Chè
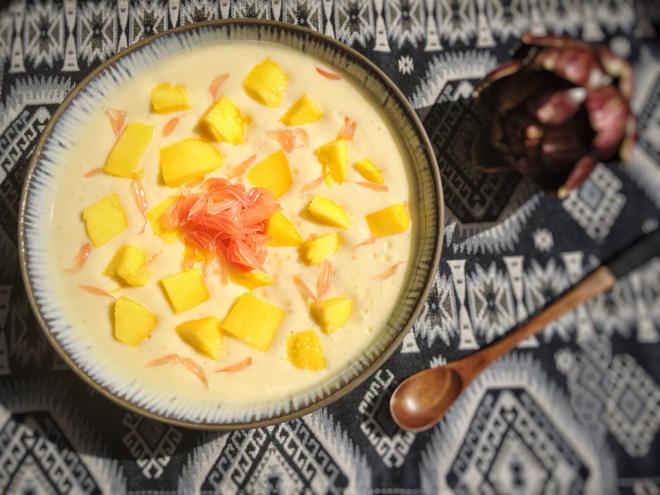
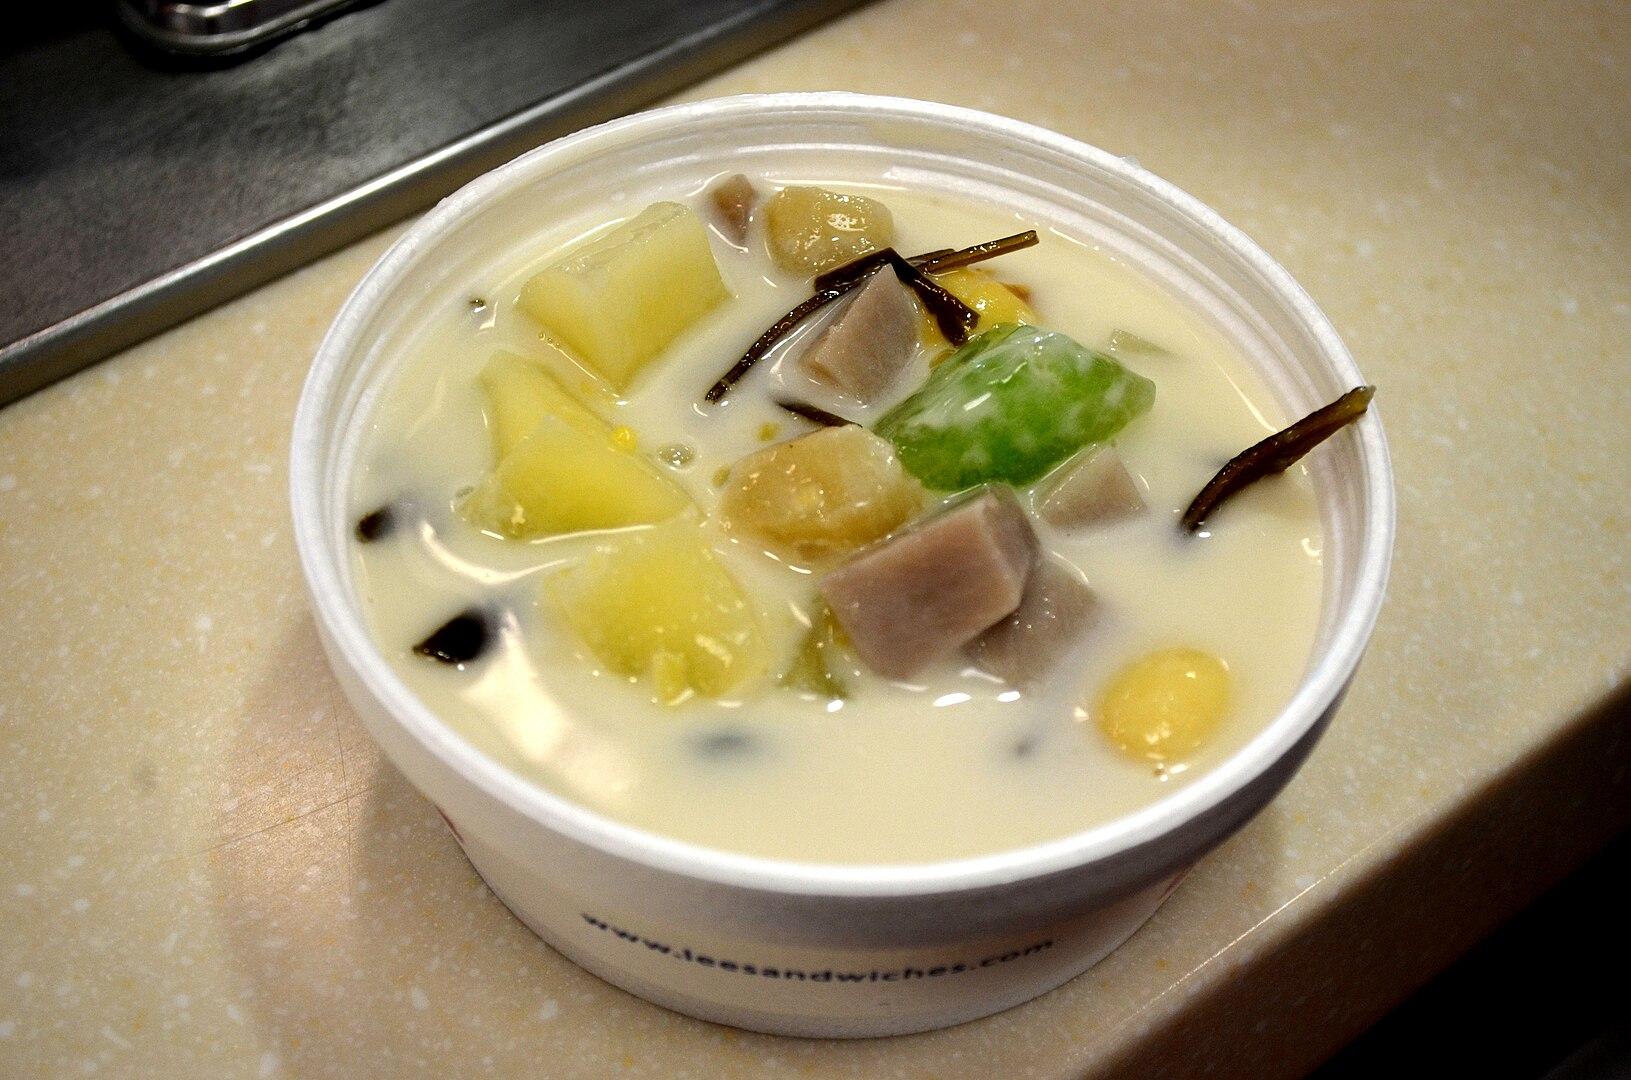
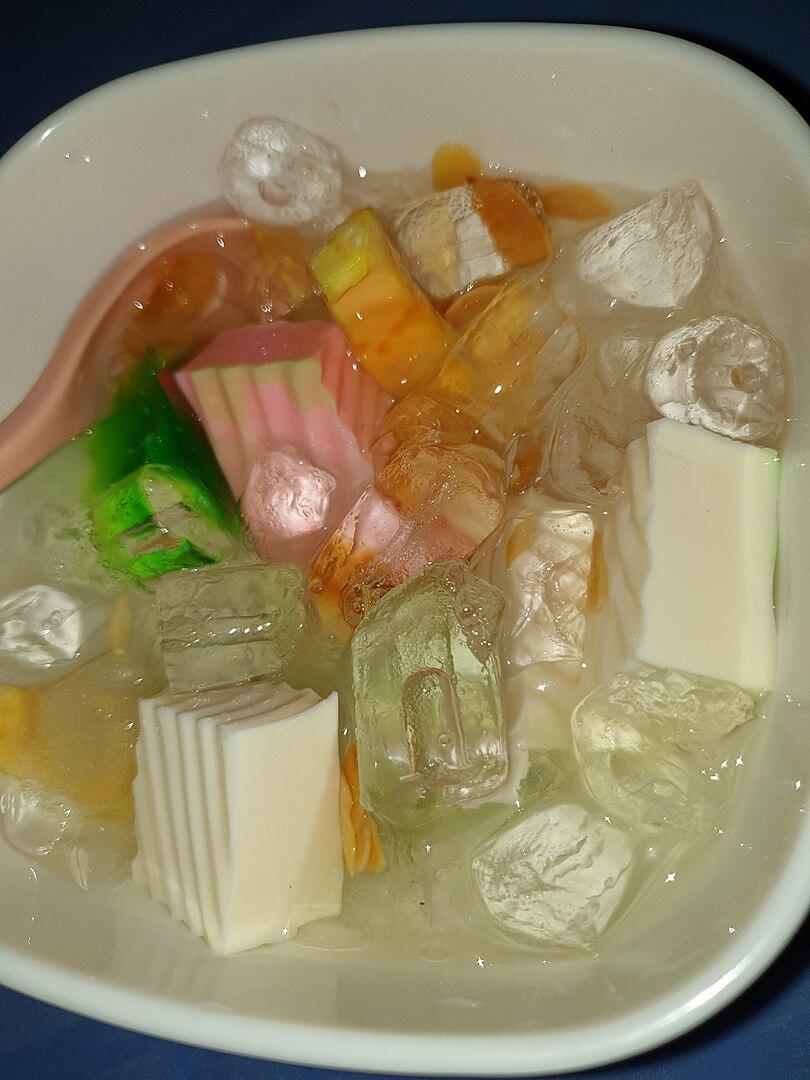
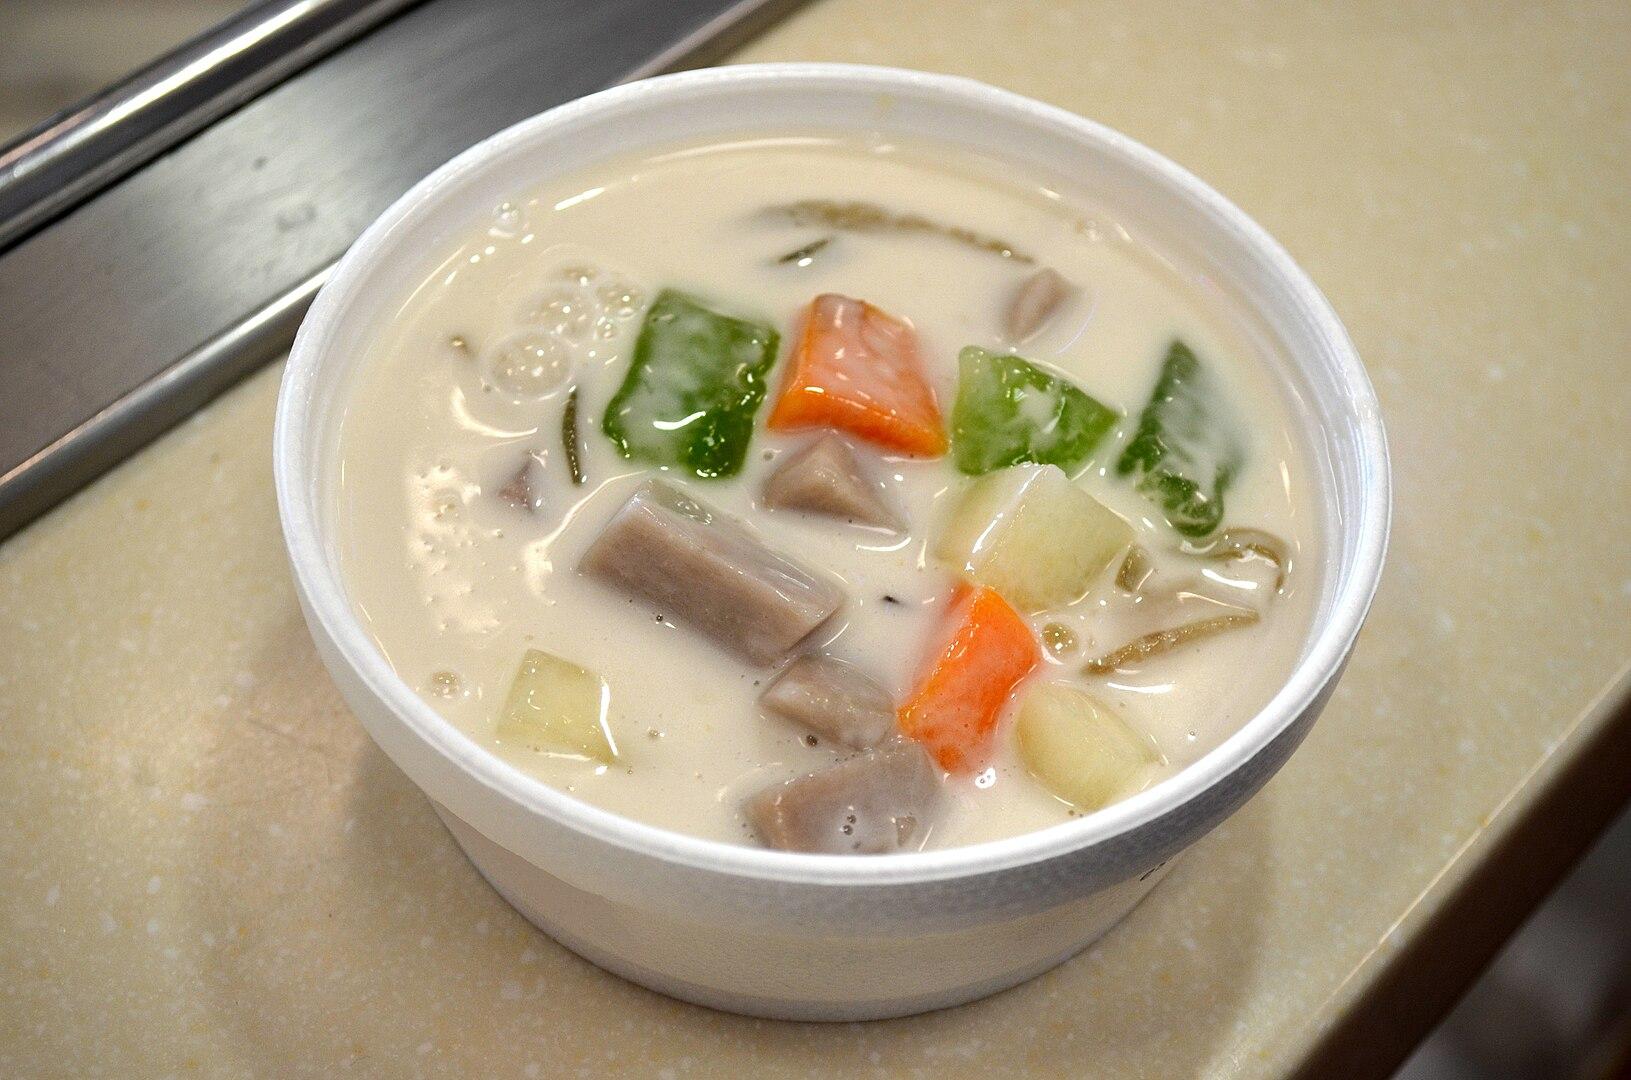
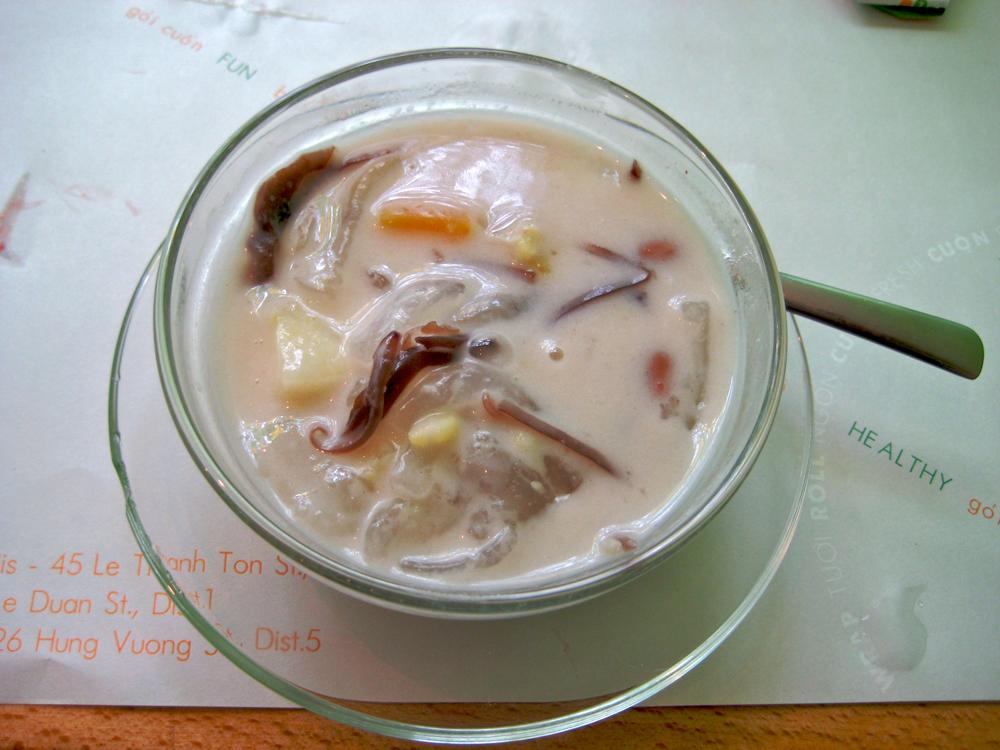
Also known as:
es - Spanish: Chè
fr - French: Chè
ja - Japanese: チェー
jv - Javanese: Chè
ko - Korean: 째
vi - Vietnamese: Chè
Category: dessert (sweet drink)
Cuisine: Vietnamese
Associated cuisines: Vietnamese
Area: Vietnam
Countries: Vietnam
Region: South Eastern Asia, , , ,
The dish is any sweet beverage, dessert soup or stew, or pudding. It includes a wide variety of distinct soups or puddings.